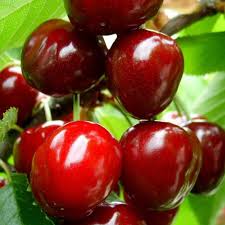
Label: others